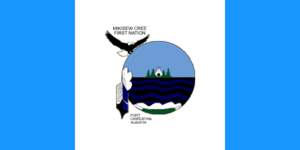
Les Cris ou Eeyou sont l'un des peuples algonquiens d'Amérique du Nord.
La Première Nation crie de Mikisew est une bande indienne de la Première Nation crie en Alberta au Canada. Elle possède neuf réserves situées dans le Nord-Est de l'Alberta et elle est basée à Fort Chipewyan. En 2016, elle a une population inscrite totale de 3 060 membres. Elle fait partie du conseil tribal d'Athabasca Tribal Council Limited et est signataire du Traité 6.